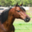
Label: horse